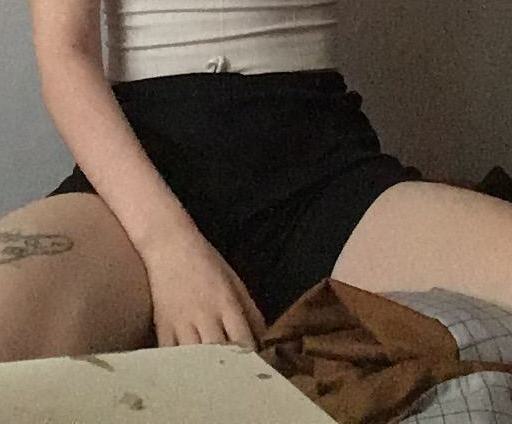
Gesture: no_gesture